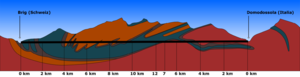
Le tunnel du Simplon est un tunnel ferroviaire sous les Alpes qui relie la ville de Brigue en Valais au village d'Iselle dans le Piémont. Le tunnel comporte deux galeries et mesure 19,823 km. Inauguré le 19 mai 1906, il est resté le plus long tunnel ferroviaire du monde jusqu'en 1982, soit 76 ans.